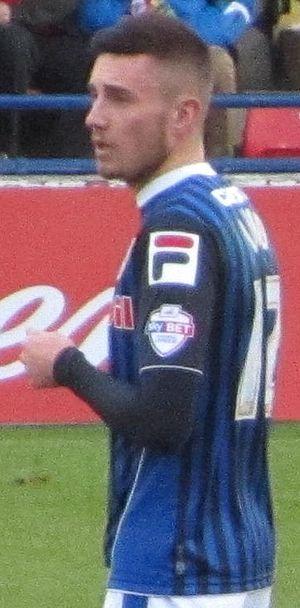
Matthew Charles Lund, né le 21 novembre 1990 à Manchester, est un footballeur international nord-irlandais, qui évolue au poste de milieu de terrain à Rochdale.